Léopold Bernhard Bernstamm

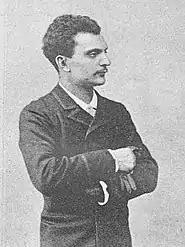
Léopold Bernstamm (c.1889)

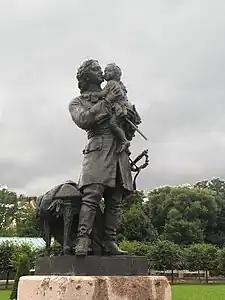
Peter I with Louis XV; at Peterhof Palace.

Léopold Bernhard Bernstamm (20 April 1859 – 22 January 1939), also written as Léopold-Bernhard Bernstam, Léopold Bernard Bernstamm or Leopold Adolfovich Bernstam, was a Baltic German sculptor active in France and Russia. He was one of the official sculptors of the Musée Grévin.